Constantin Carathéodory

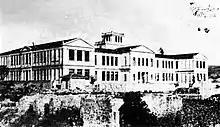
Photo of the Ionian University of Smyrna.

At the time, Athens was the only major educational centre in the wider area and had limited capacity to sufficiently satisfy the growing educational needs of the eastern part of the Aegean Sea and the Balkans. Carathéodory, who was a professor at the University of Berlin at the time, proposed the establishment of a new university - the difficulties regarding the establishment of a Greek university in Constantinople led him to consider three other cities: Thessaloniki, Chios and Smyrna.